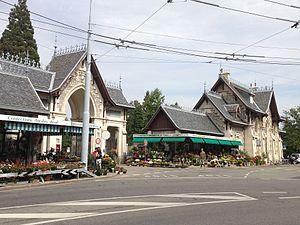
Entrée néo-gothique du cimetière Saint-Georges de Genève, réalisée par John Camoletti (1848-1894)
Les pompes funèbres publiques de Genève sont un service public chargé de l'organisation des funérailles, créé par la Ville de Genève le 1ᵉʳ mai 1866. Ce service comprend la prise en charge du convoi funéraire, la cérémonie des obsèques et l'enterrement ou la crémation. D'abord payant, le service devient gratuit pour les personnes habitant la ville de Genève, et comprend la fourniture d'un cercueil en peuplier, selon les modalités de cérémonie choisies par les proches de la personne défunte.